Matteo Ferrari

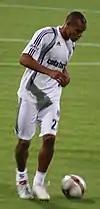
Ferrari training before the match preparation at Beşiktaş.

After one season at Genoa, Turkish side Beşiktaş were interested in signing him. Eventually, on 8 July 2009, it was confirmed that Ferrari transferred to Turkish club Beşiktaş for €4.5 million transfer fee. He signed a 4-year contract. His salary was €2.5 million per season, net of tax. On the opening day of the Turkish League, Ferrari made his debut for Beşiktas in a 1–1 draw against İstanbul B.B. on 7 August 2009. On 27 October 2009, Ferrari received a straight red card in a 2–1 win over Kasımpaşa. In September 2009, Ferrari had been one of the under-performing players for Besiktas and was expected to leave in the January transfer window. However, Ferrari didn't leave and remained at the club. In the 2010–11 season, Ferrari's play with the first team squad was limited under manager Bernd Schuster and also Ferrari suffered a serious injury in the match against Bursaspor and was absent for two months. After some disputes, Ferrari notified the club to terminate the contract. In his point of view, the club had breached the contract after not allowing him to train with the team in pre-season. The club also notified Ferrari on his AWOL from training, which the club reserved the rights to unilaterally terminate the contract. Following the release, both the player and the club filed lawsuit against each other for breach of contract.